Zhaliang
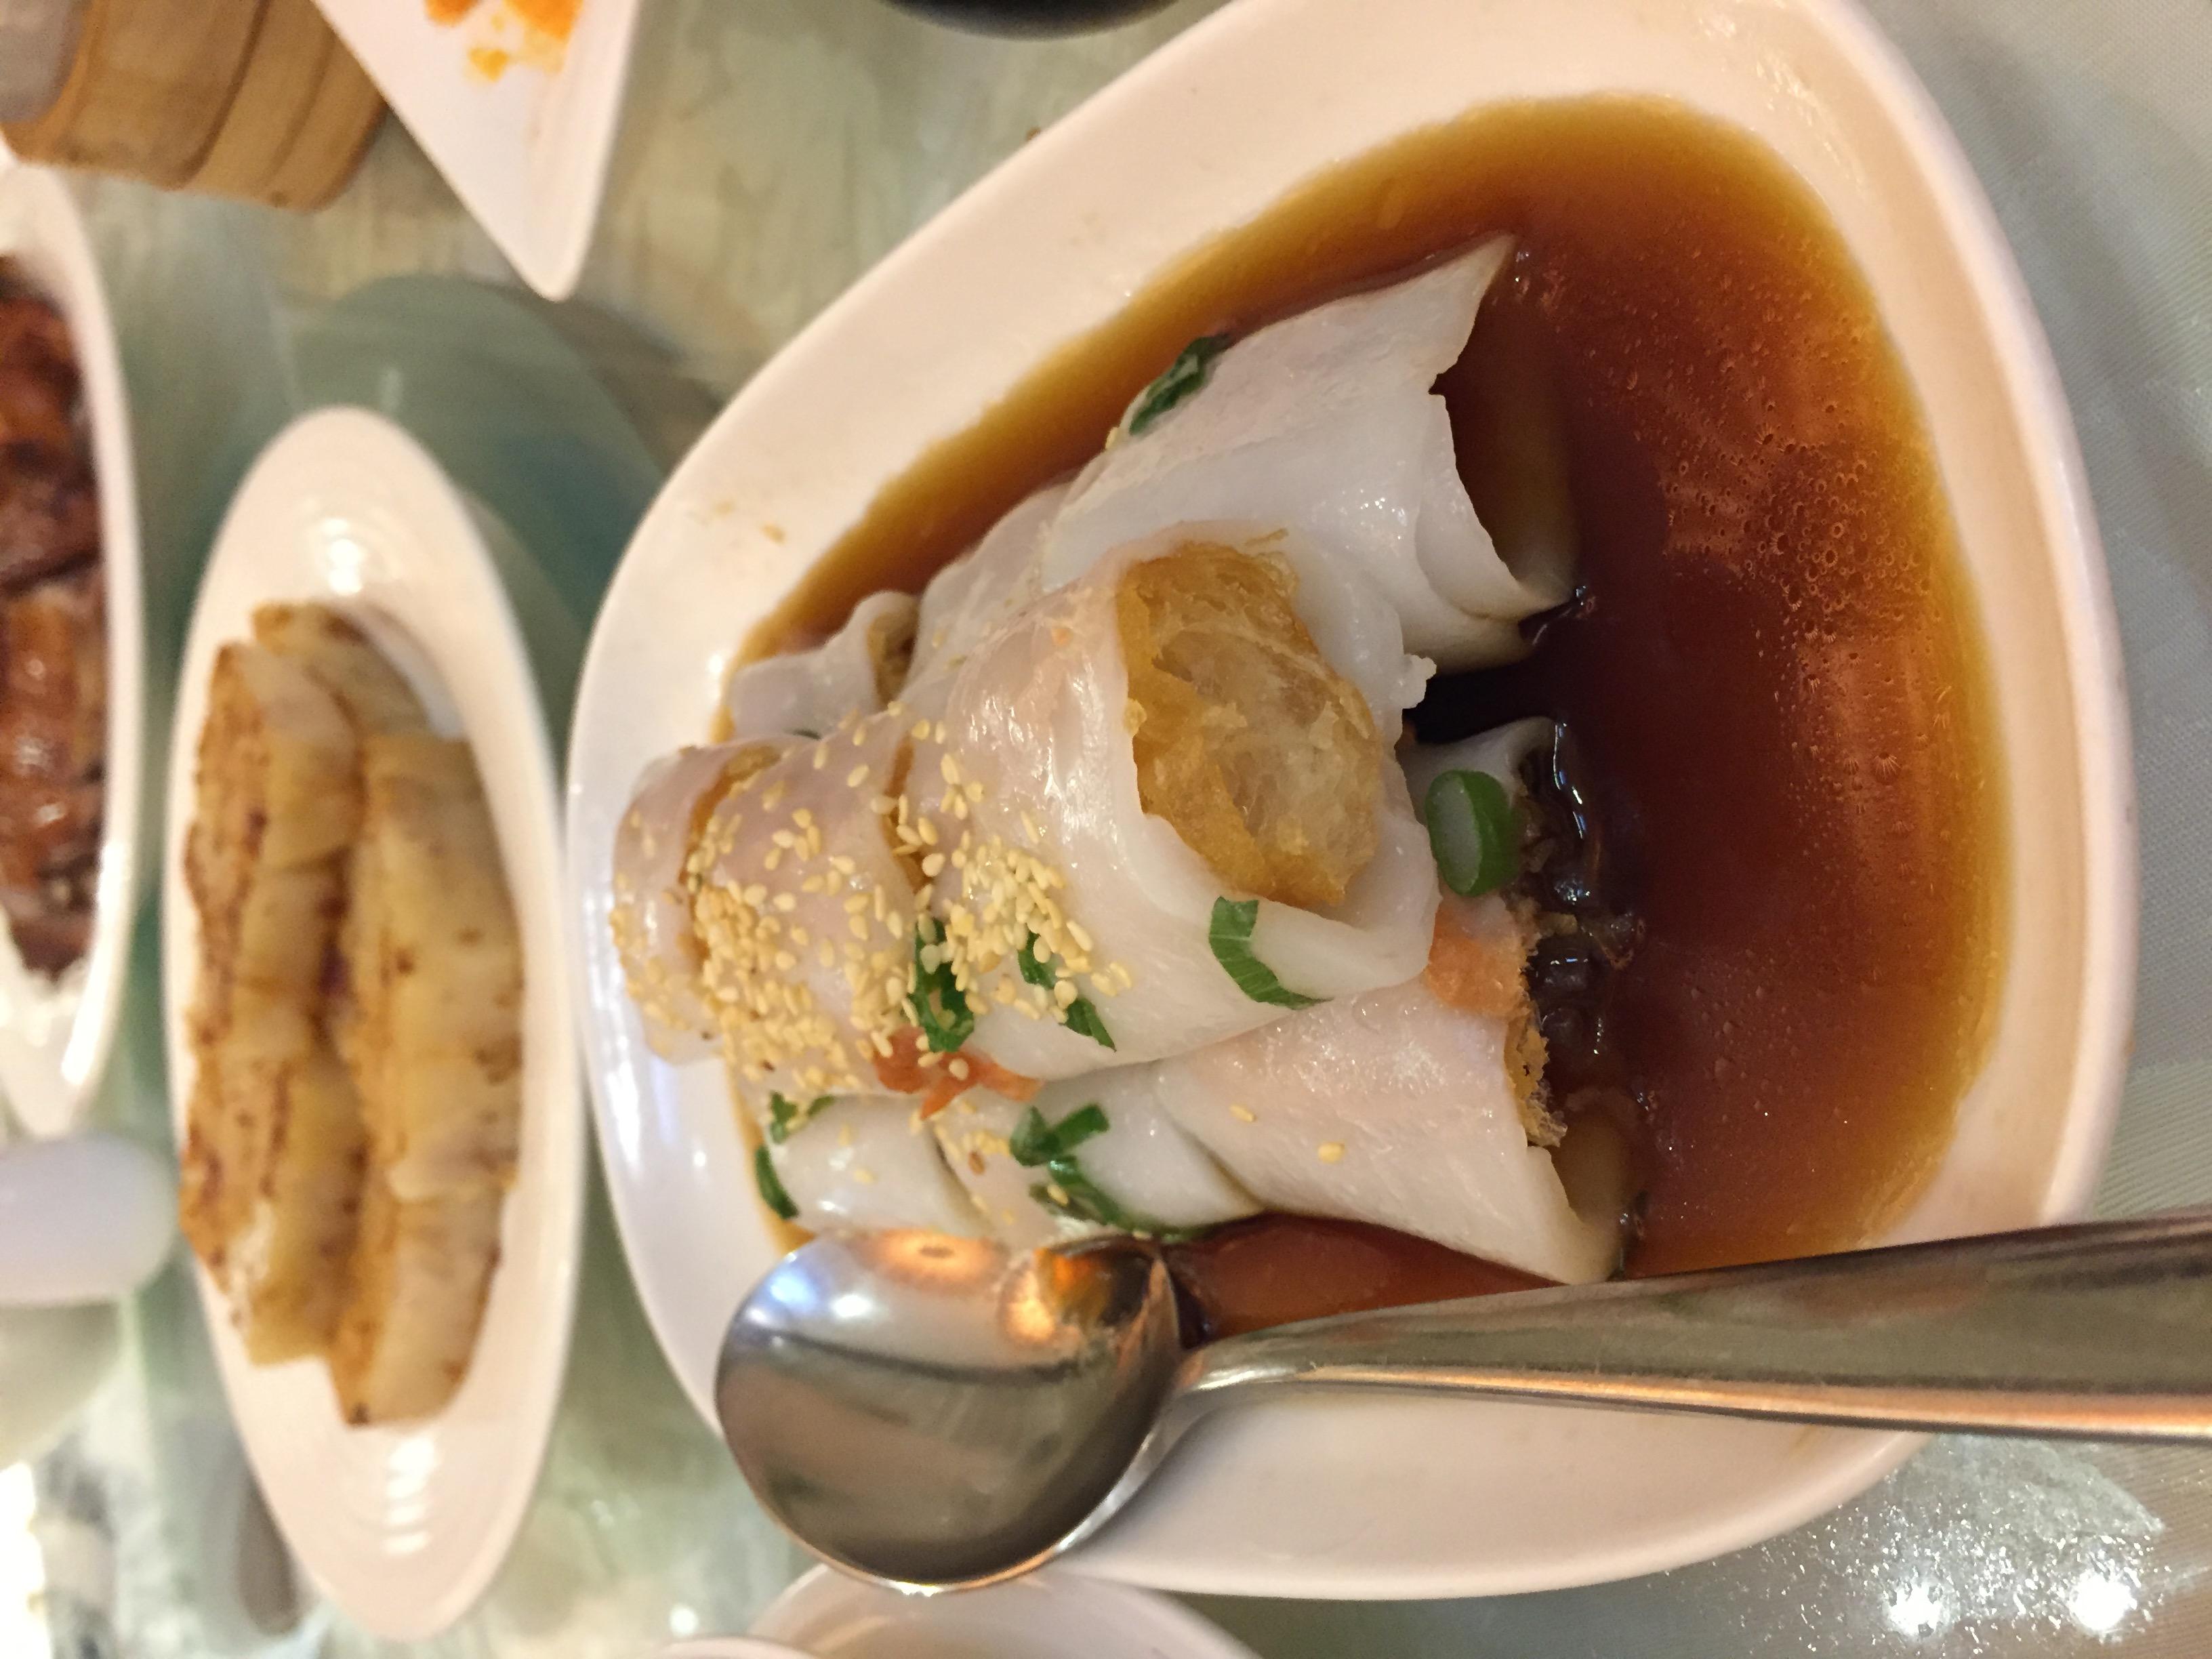
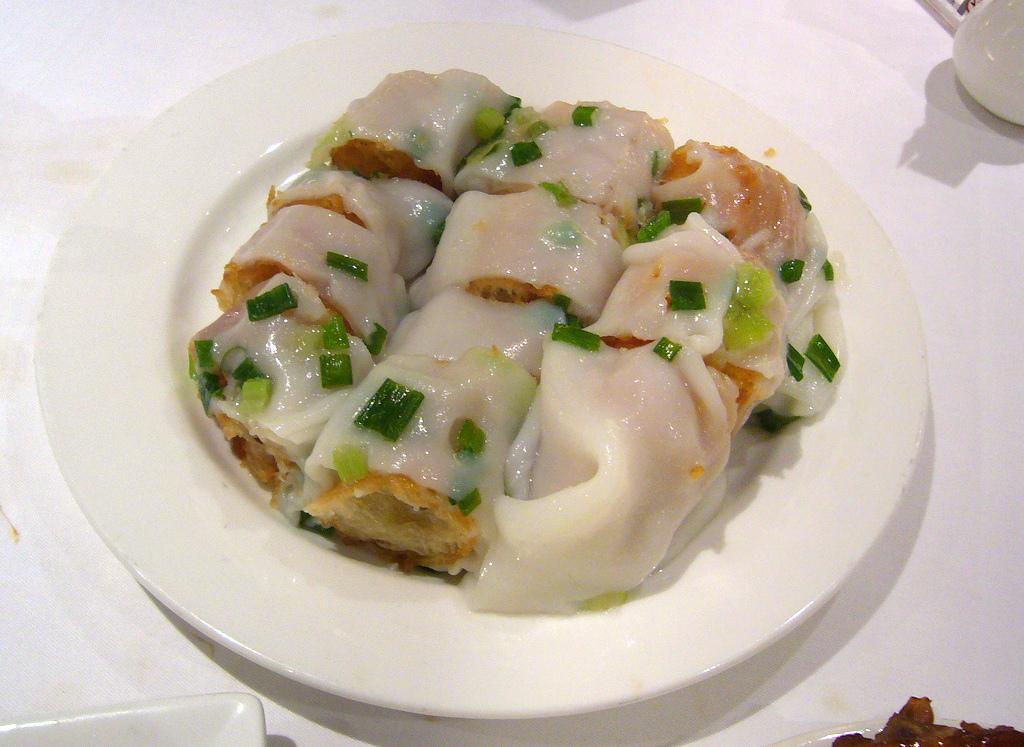
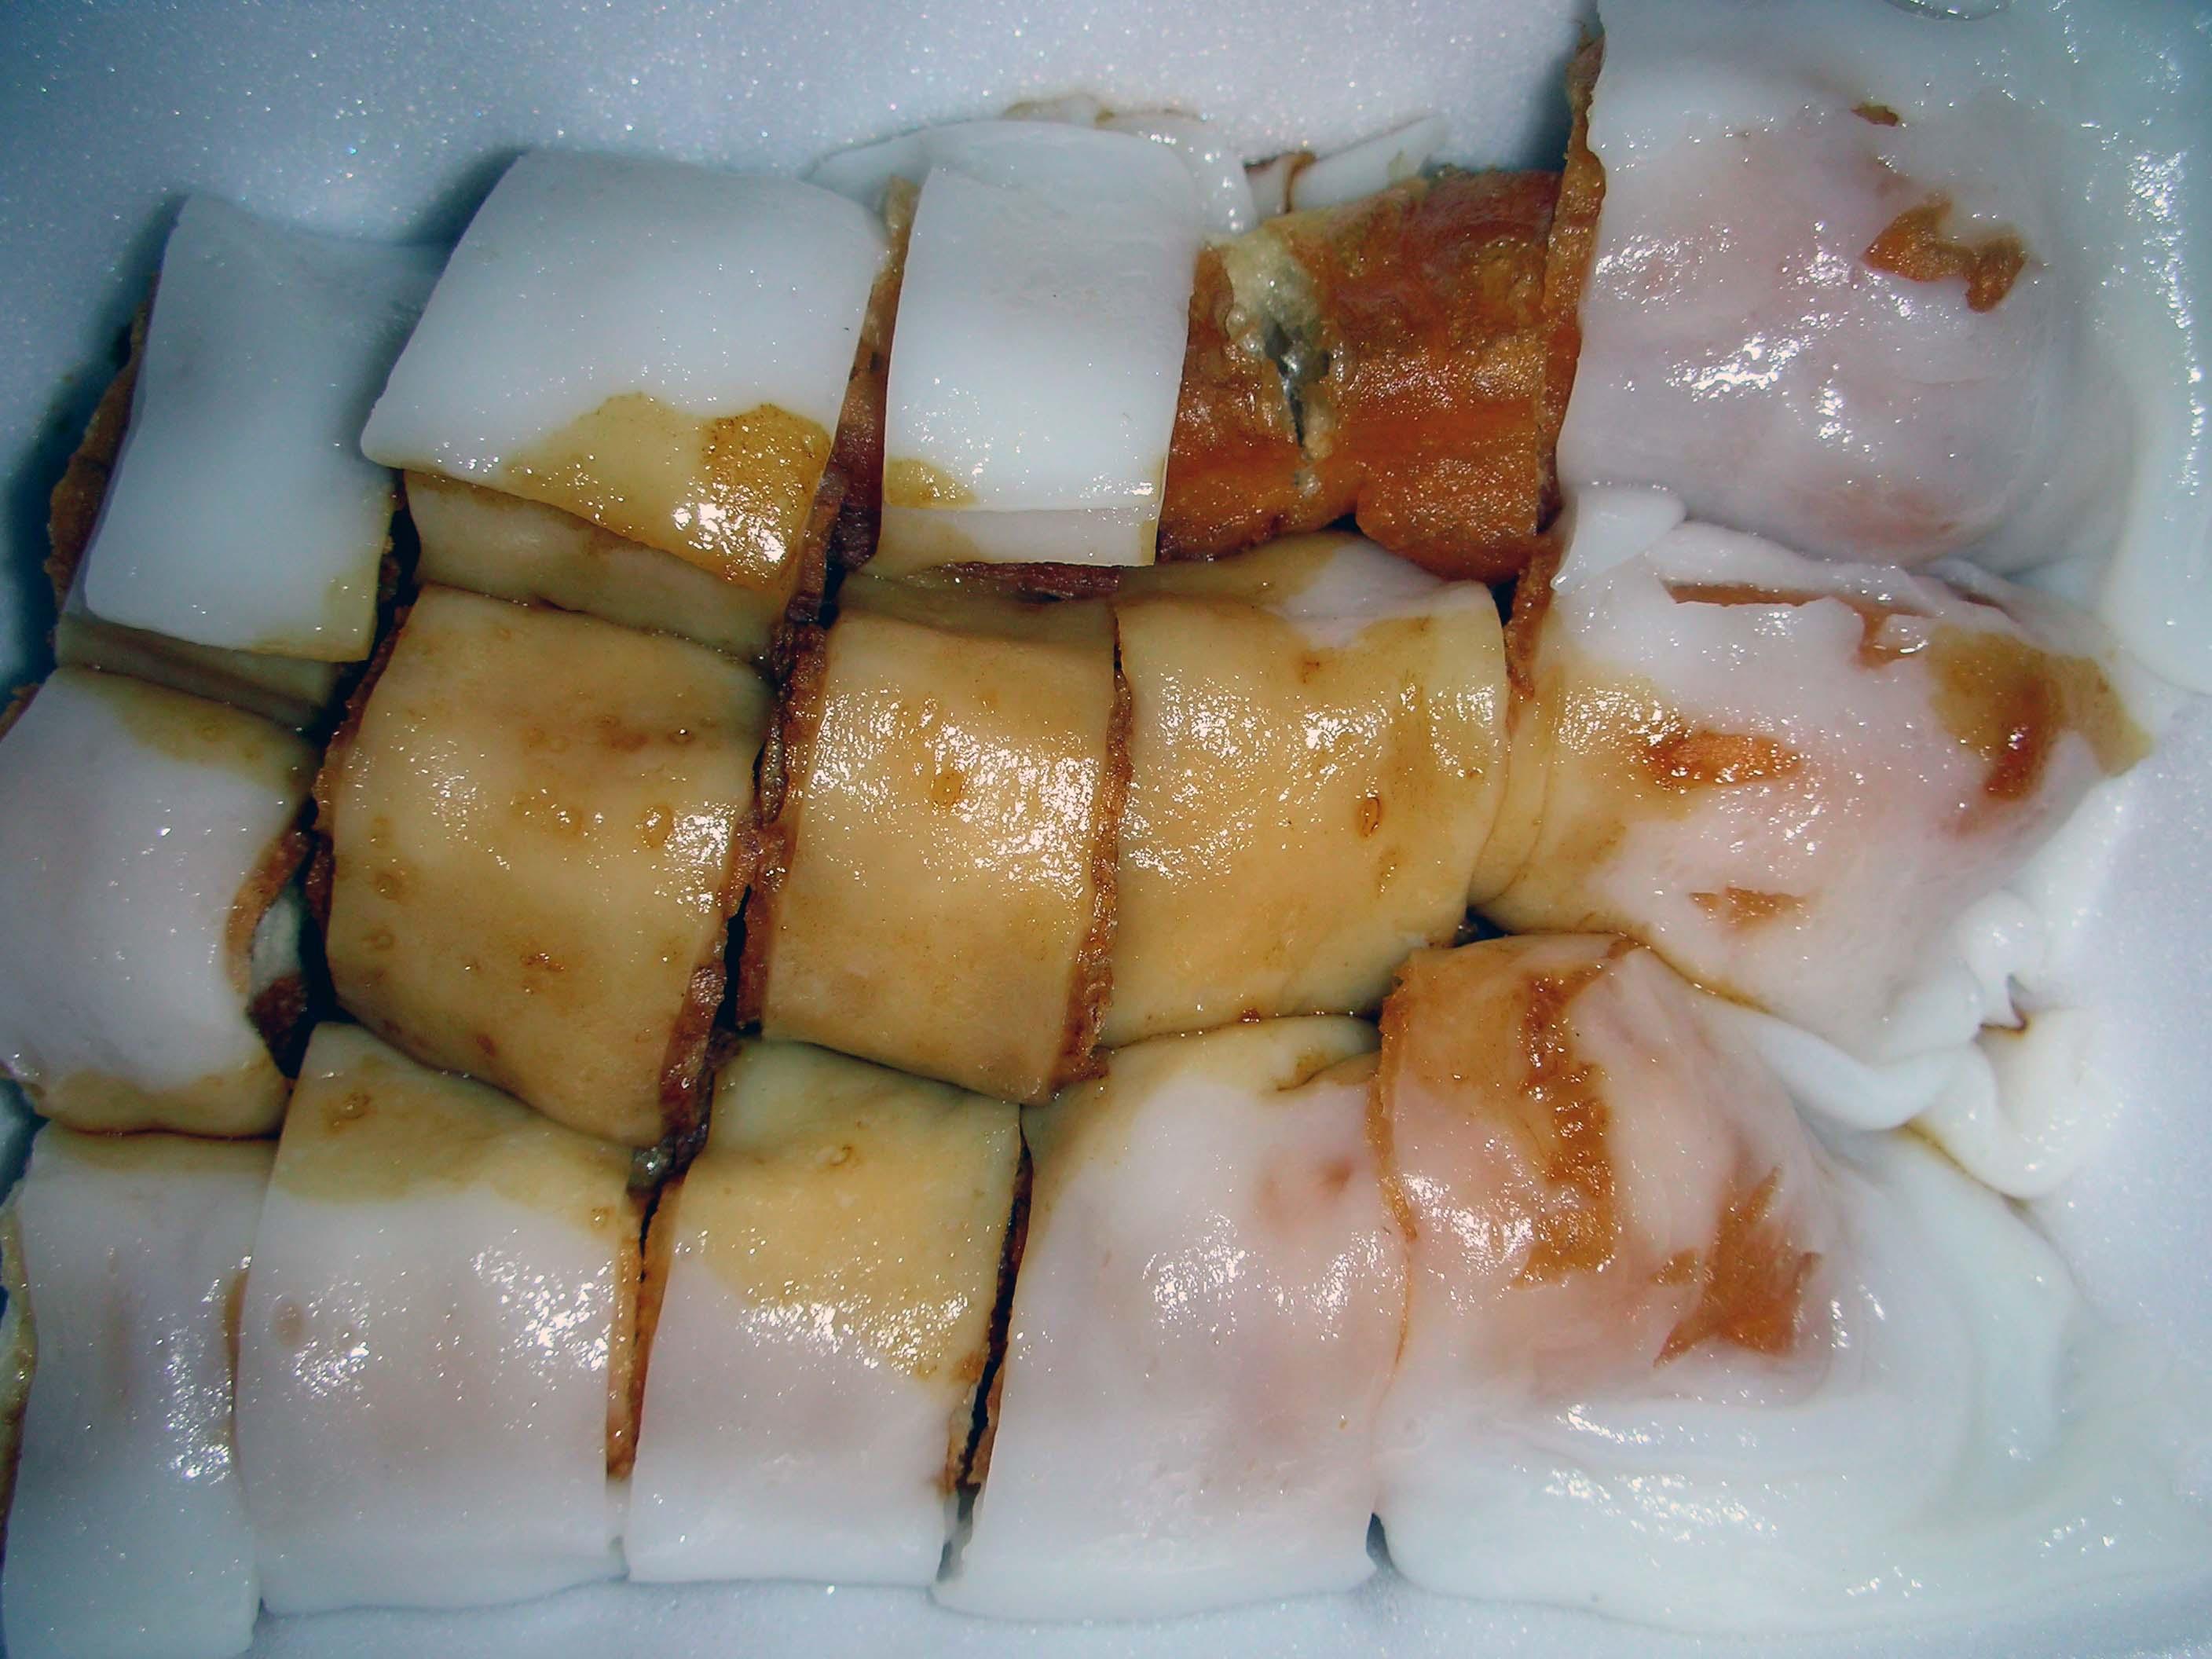
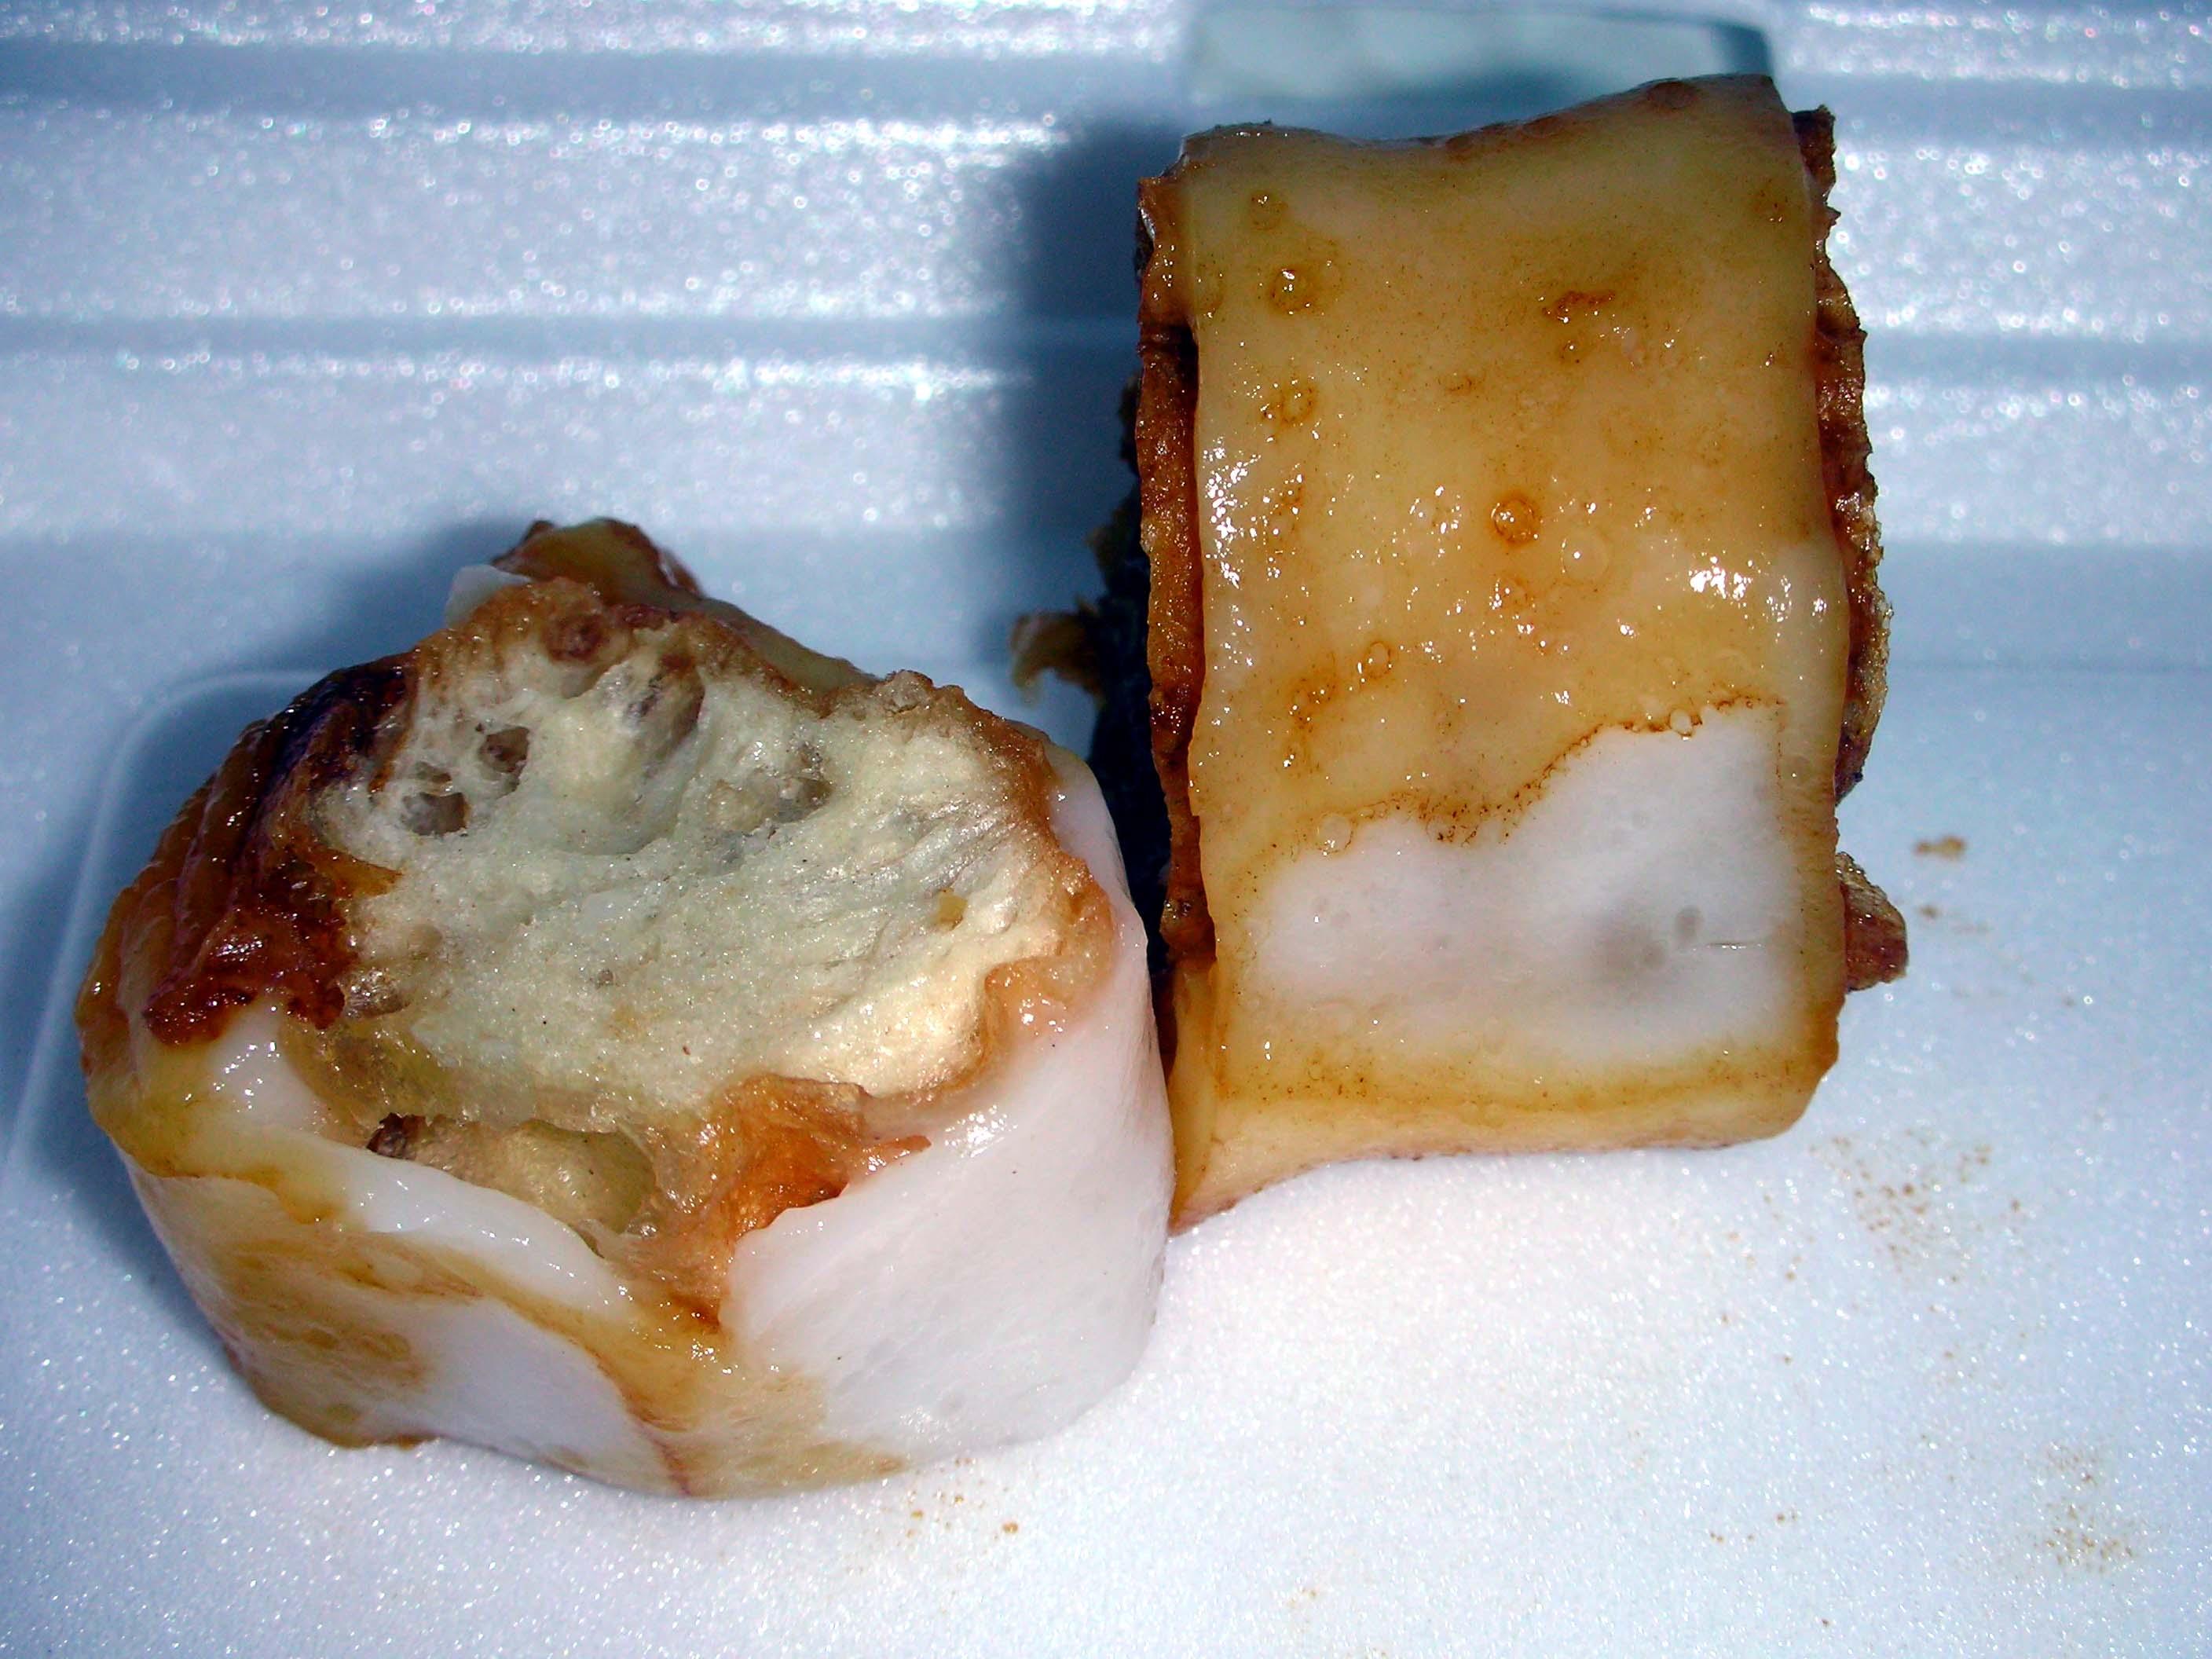
Also known as:
bn - Bangla: চালিয়াং
es - Spanish: Zhaliang
fr - French: Zhaliang
ko - Korean: 자렁
nb - Norwegian Bokmål: Zhaliang
yue - Cantonese: 炸兩
zh - Chinese: 炸兩
Category: dim sum (dim sum, rice noodle)
Cuisine: Chinese
Associated cuisines: Chinese
Area: Guangdong
Countries: China
Region: Eastern Asia, , , ,
This dish is a dim sum made by tightly wrapping rice noodle roll around youtiao fried dough.